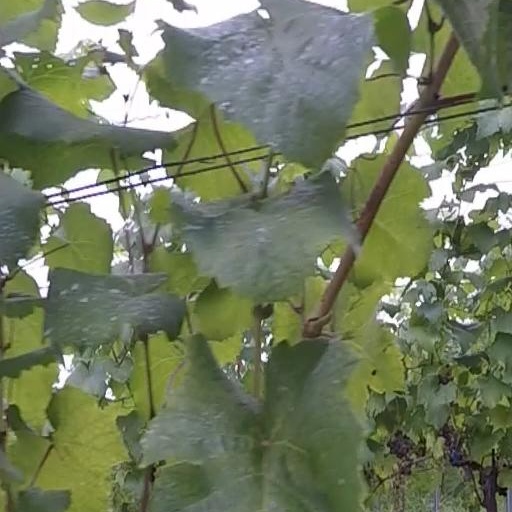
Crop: grape